List of awards and nominations received by Jennifer Winget

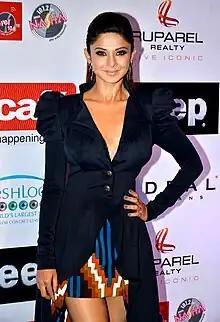
Winget in 2017

Jennifer Winget is an Indian television actress, known for her roles as Sneha Bajaj in "Kasautii Zindagii Kay", Ganga Bhatia in "Sangam" and Dr. Riddhima Gupta in "Dill Mill Gayye". Winget established herself as an actress with her portrayal of Kumud Sundari Desai in "Saraswatichandra", Maya Mehrotra in the psychological thriller series "Beyhadh" and Zoya Siddiqui in romantic drama series "Bepannah". Winget has won many awards mostly for "Saraswatichandra" and "Bepannah".